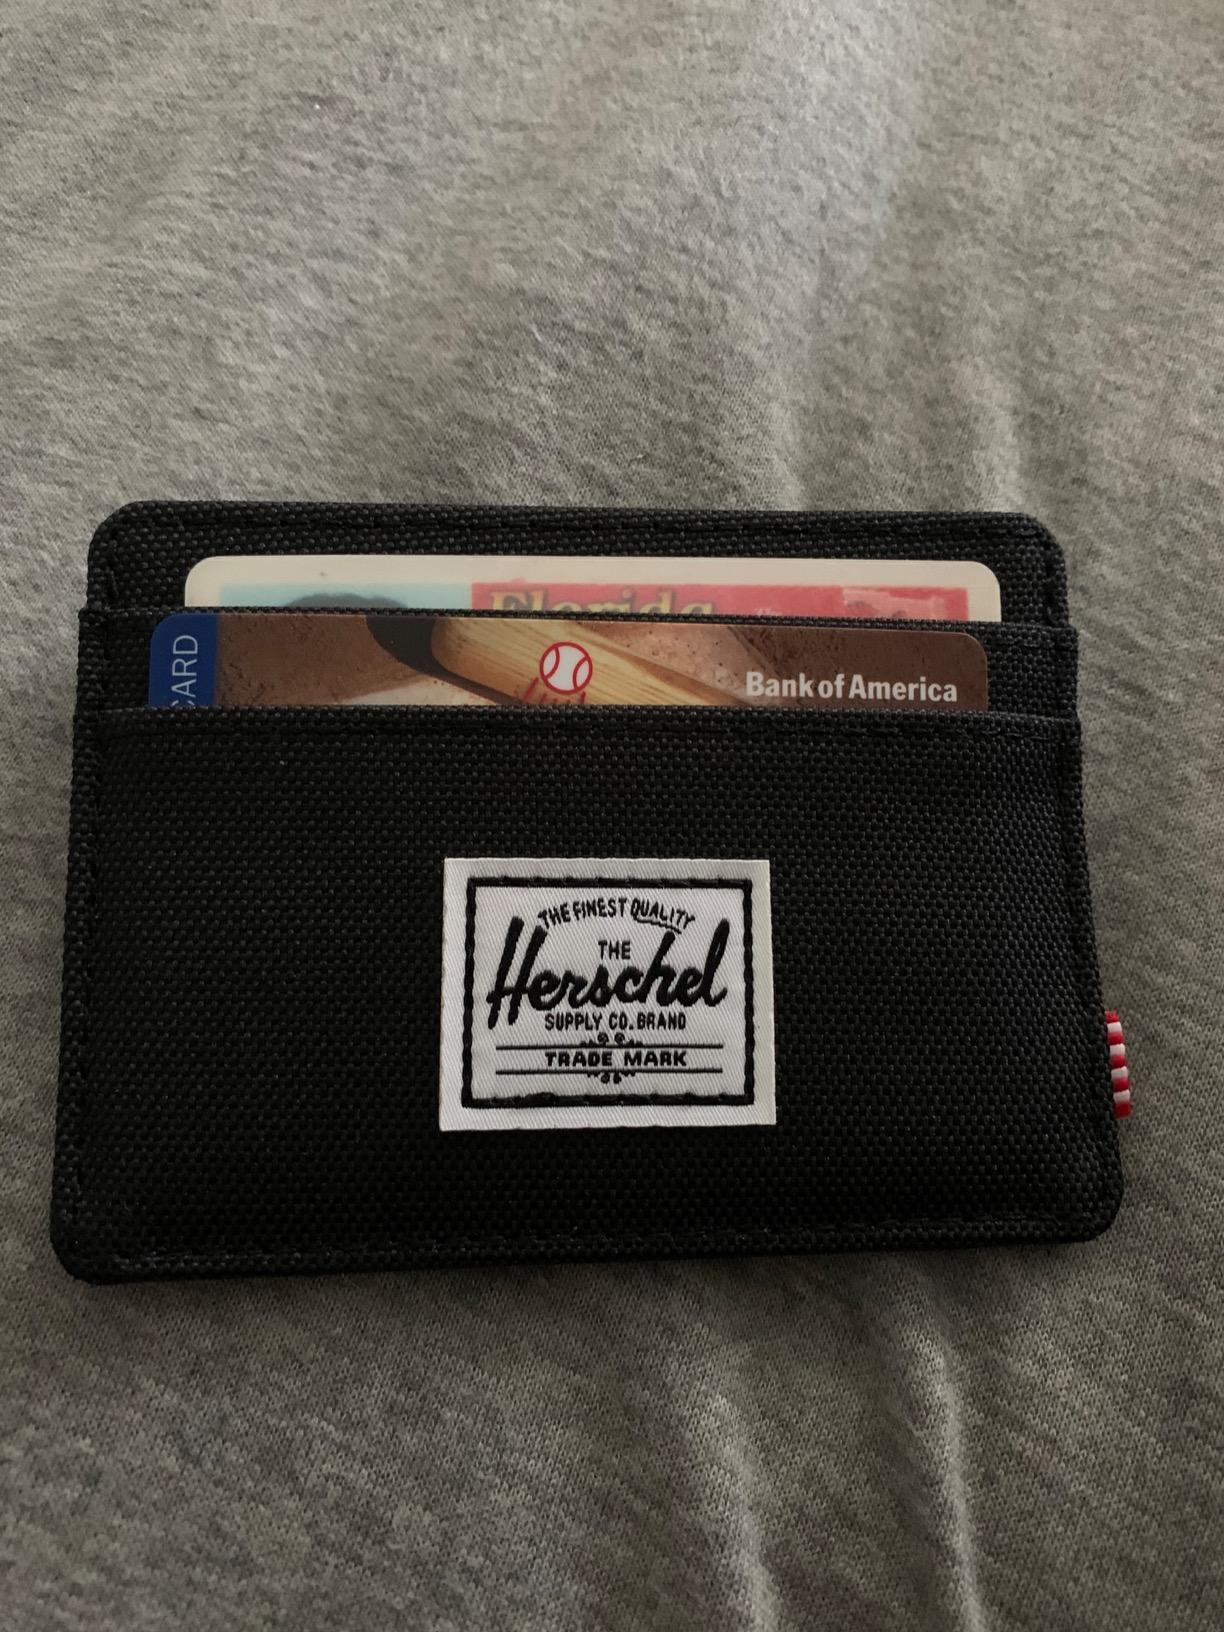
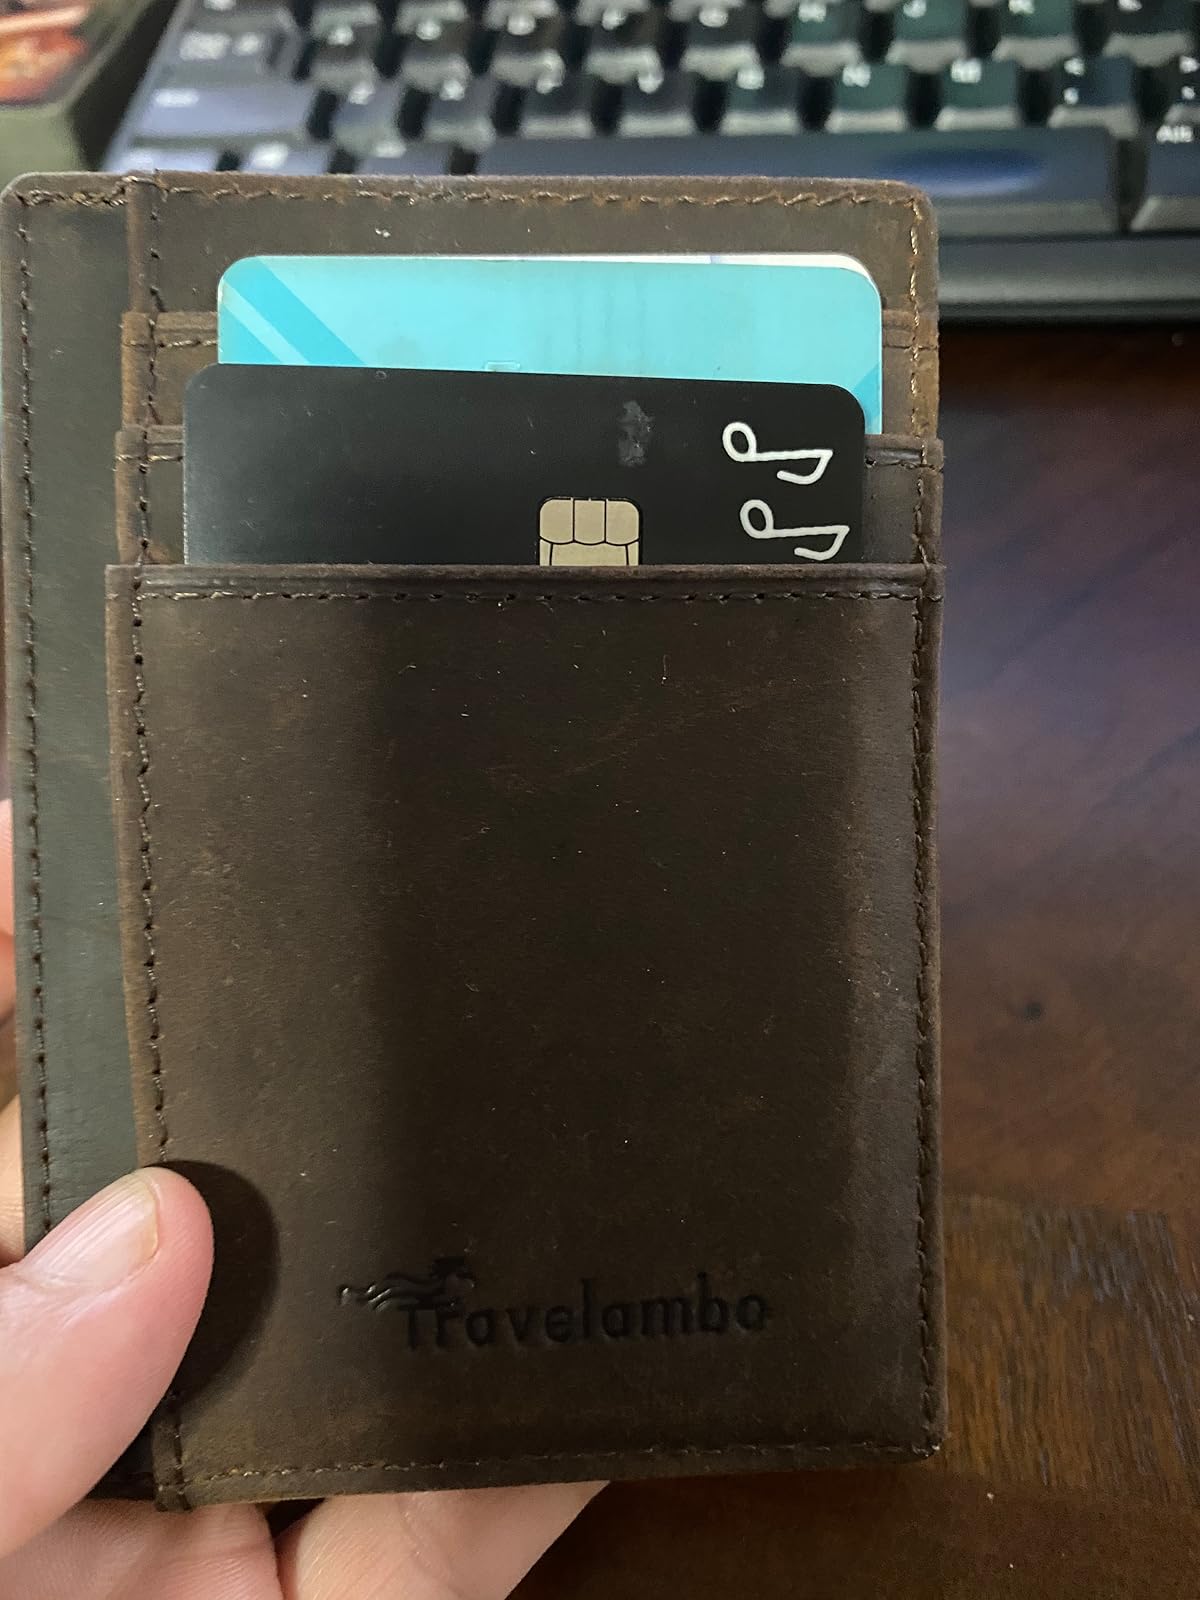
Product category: accessories_wallet
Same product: no